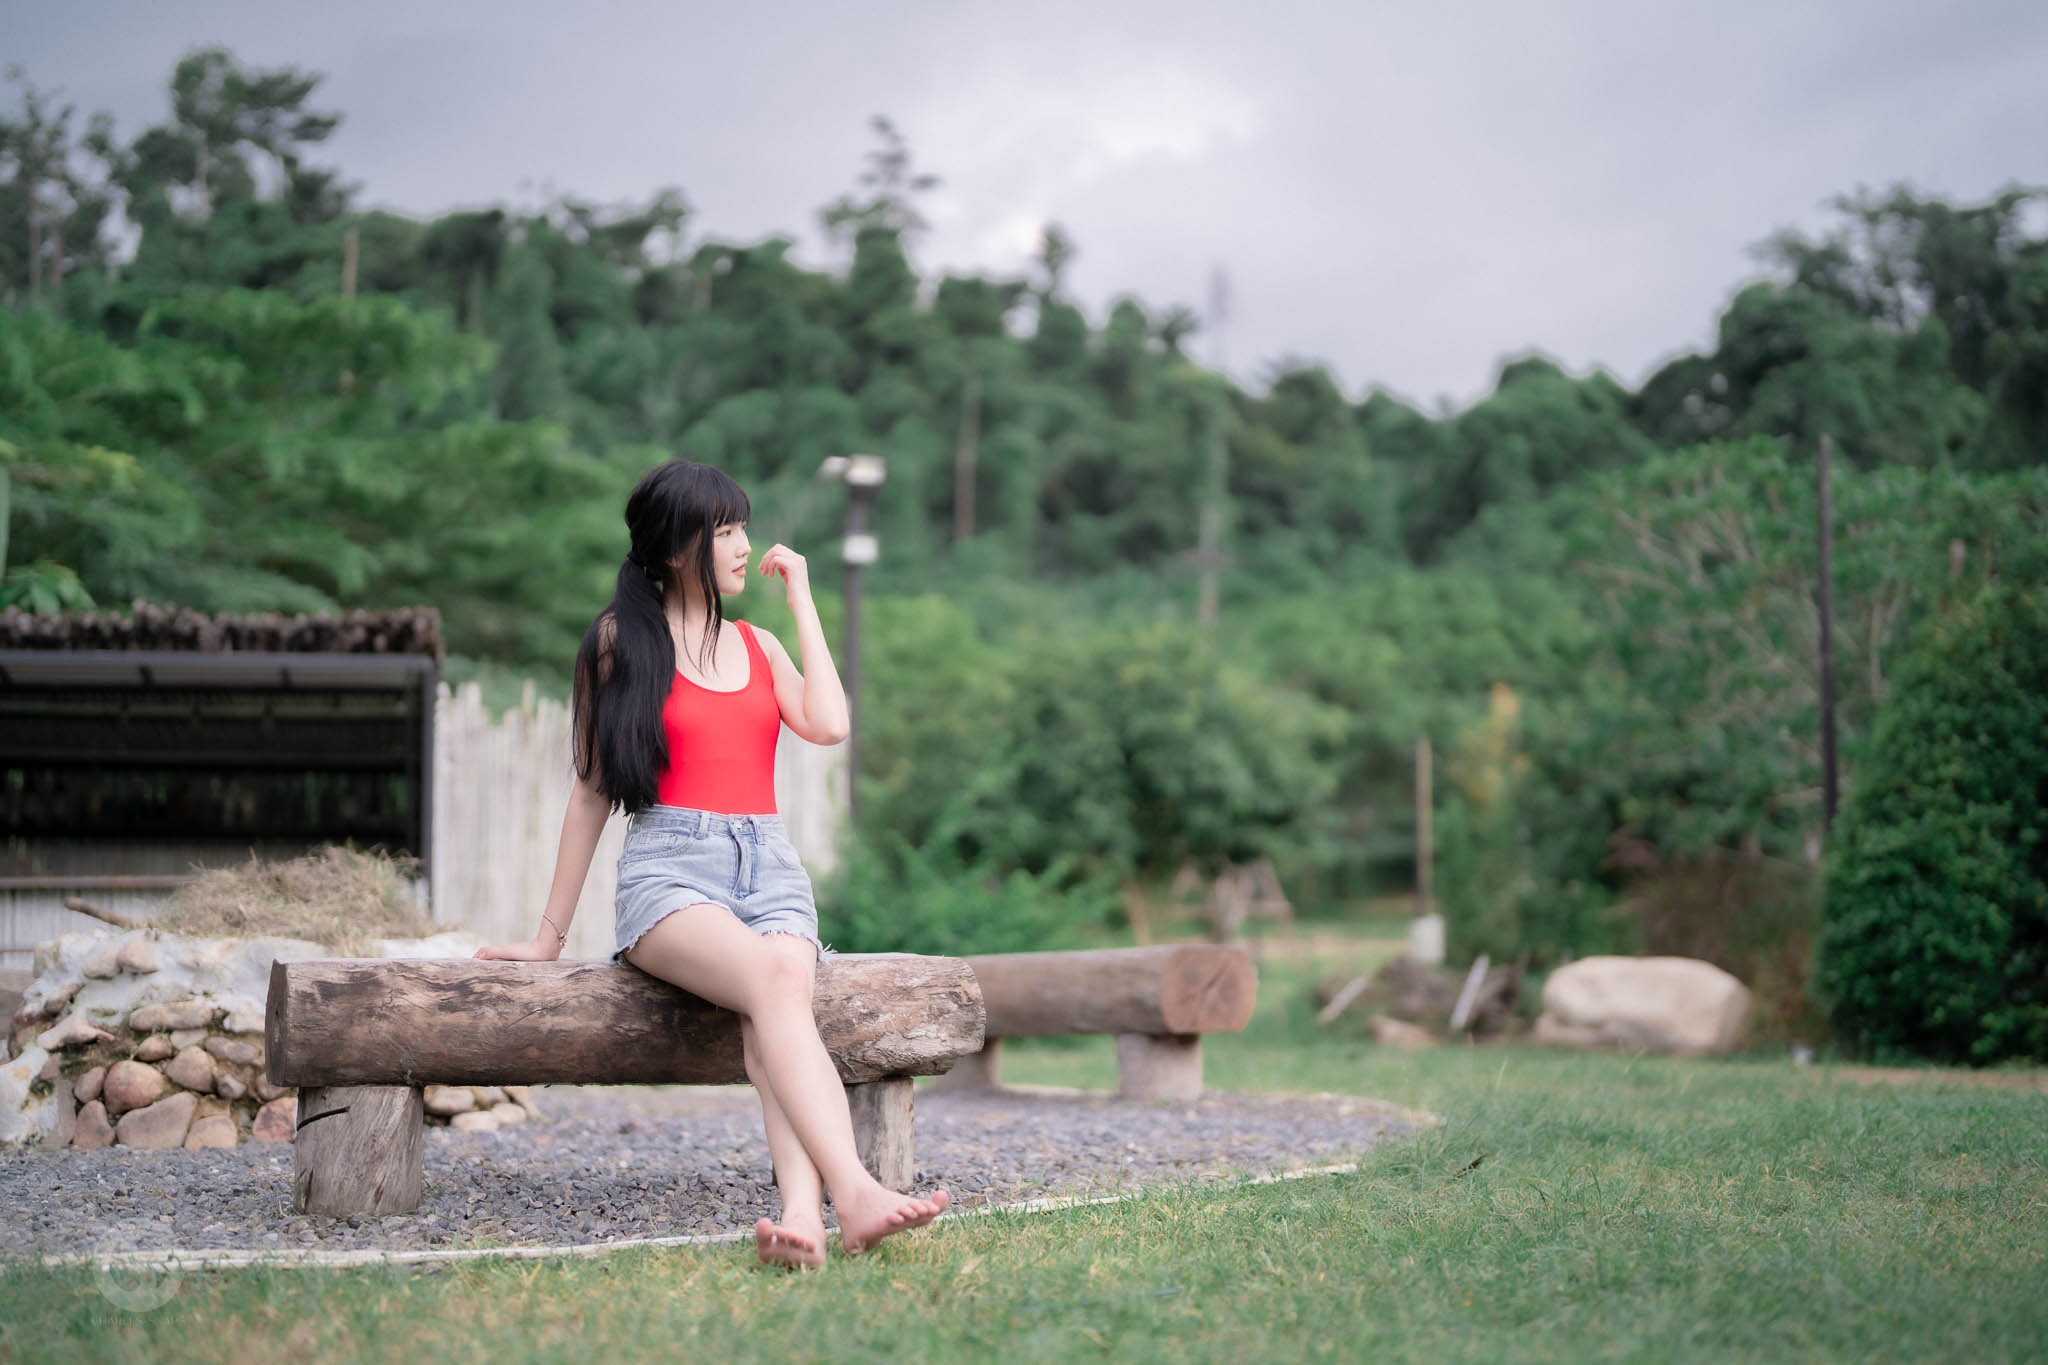
sexy, girl, girls, thai, korea, china, cute, woman, model, person, sky, plant, People in nature, flash photography, tree, thigh, waist, shorts, leisure, grass, happy, knee, street fashion, landscape, grass family, grassland, human leg, recreation, foot, t shirt, sitting, barefoot, fun, brown hair, rock, garden, sandal, vacation, pasture, road, forest, denim, photo shoot, tourism